Abdulaziz bin Turki Al Saud (born 1986)

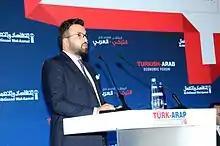
Abdulaziz at the Turkish Arab Economic Forum

He has been investing in Technology and Financial start-ups, in line with the Saudi Vision 2030, as supported by his uncle Prince Mohammed bin Salman. He is the Chairman of Aseer Investment Company with an aim to highlight the country's cultural and natural attractions for tourists.